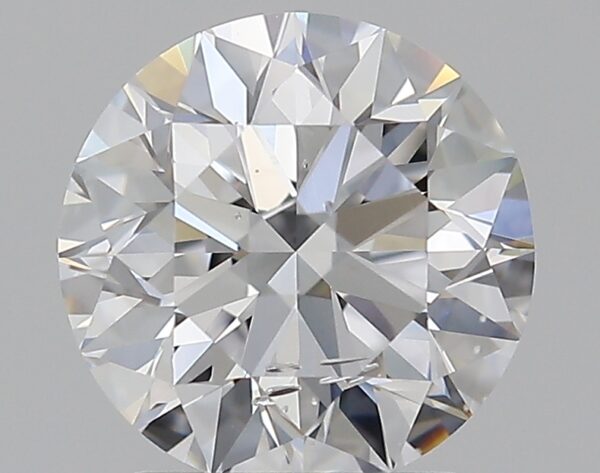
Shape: round
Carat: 1.65
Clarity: SI2
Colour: D
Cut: EX
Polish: EX
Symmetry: EX
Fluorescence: M
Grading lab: GIA
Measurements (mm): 7.48 x 7.53 x 4.71